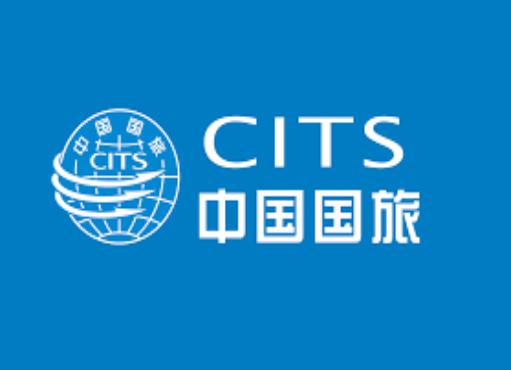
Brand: guolv
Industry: Others